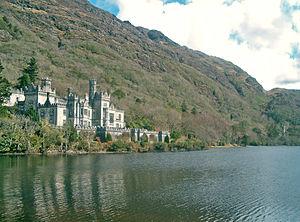
Cet article liste les abbayes bénédictines actives ou ayant existé. Il s'agit des abbayes de religieux suivant la règle de saint Benoît, à l'exclusion des Chalaisiens et des Cisterciens. Les pays cités sont considérés dans leurs limites actuelles.